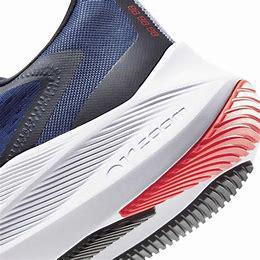
Brand: Nike
Model: Air Zoom Winflo 7